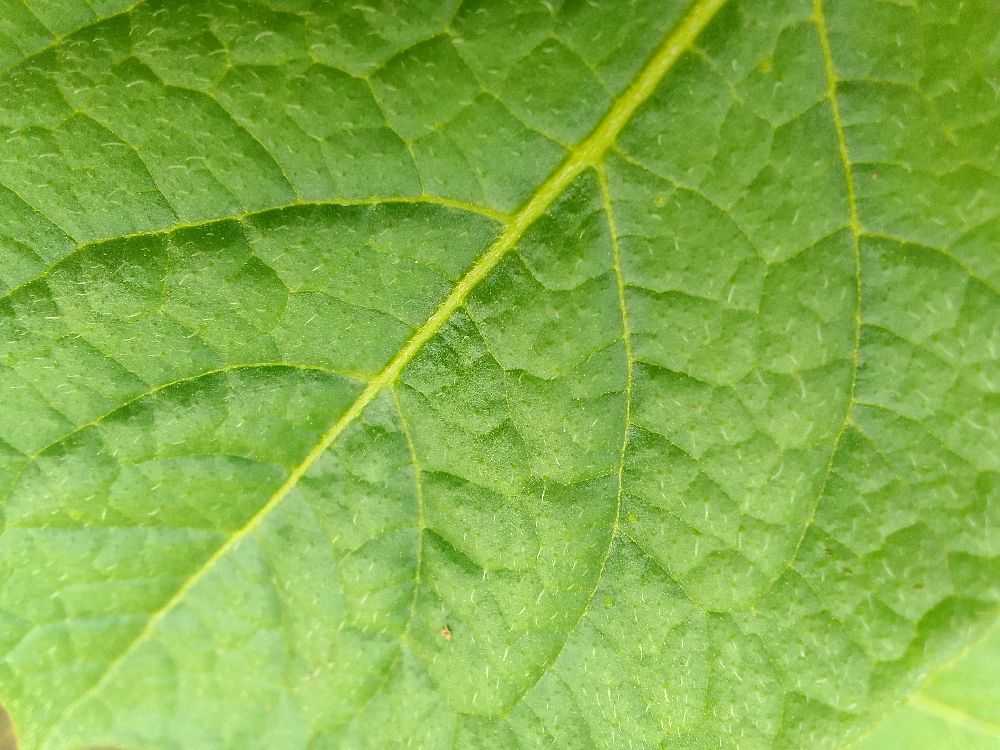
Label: Healthy